Julie Heldman

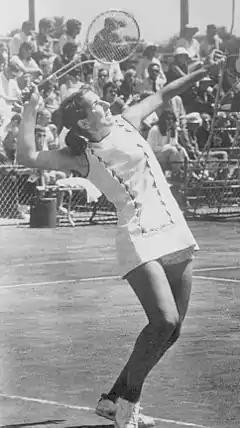
Heldman in 1972

Heldman won three gold medals at the 1969 Maccabiah Games in Israel, in singles, doubles (partnering Marilyn Aschner), and mixed doubles.